Passaic Formation

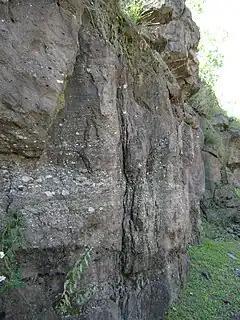
Exposure of Passaic Formation sandstone on Goffle Hill in Hawthorne, New Jersey.

The Passaic Formation is a mapped bedrock unit in Pennsylvania, New Jersey, and New York. It was previously known as the Brunswick Formation since it was first described in the vicinity of New Brunswick, New Jersey. It is now named for the city of Passaic, New Jersey, which is near where its type section was described by paleontologist Paul E. Olsen.